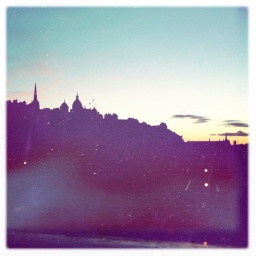
Edinburgh castle taken from the bridge over Waverley Station.